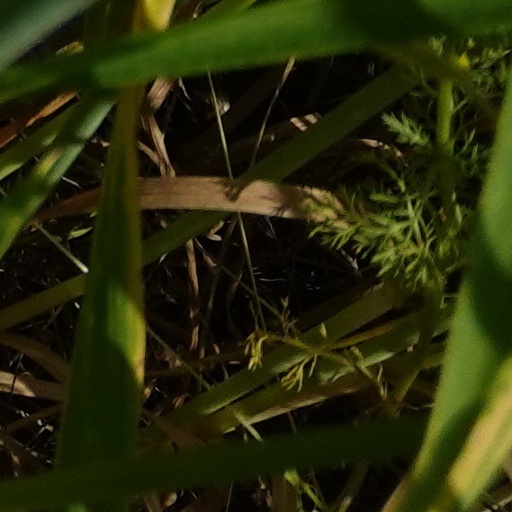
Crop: wheat